David E. Kelley

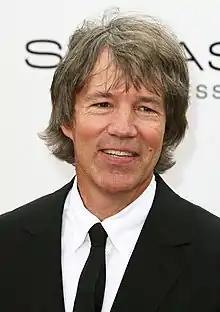
Kelley in 2022

David Edward Kelley (born April 4, 1956) is an American television writer, producer, and former attorney. He has created and/or produced a number of television series including "Doogie Howser, M.D.", "Picket Fences", "Chicago Hope", "The Practice" and its spin-off "Boston Legal", "Ally McBeal", "Boston Public", "Goliath", "Big Little Lies", and "Big Sky". Kelley is one of very few screenwriters to have created shows that have aired on all four top commercial American television networks (ABC, CBS, Fox, and NBC) as well as cable giant HBO.